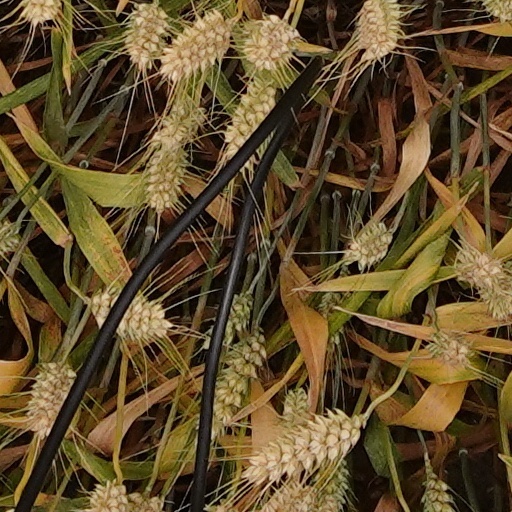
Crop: wheat